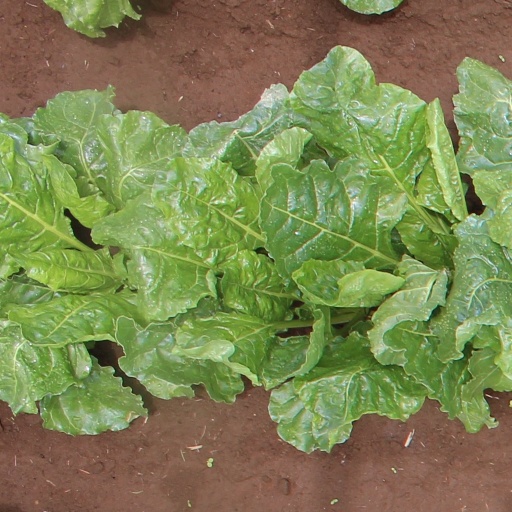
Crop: sugar beet